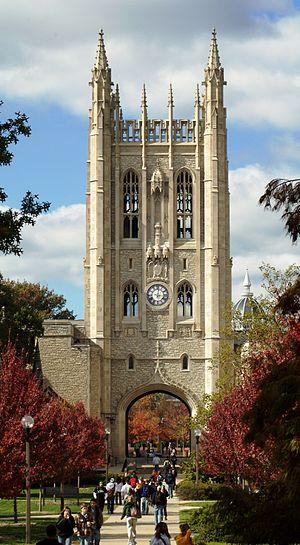
Columbia est une ville de l'État du Missouri, aux États-Unis. Elle est le siège du comté de Boone. Elle abrite l’université du Missouri à Columbia.